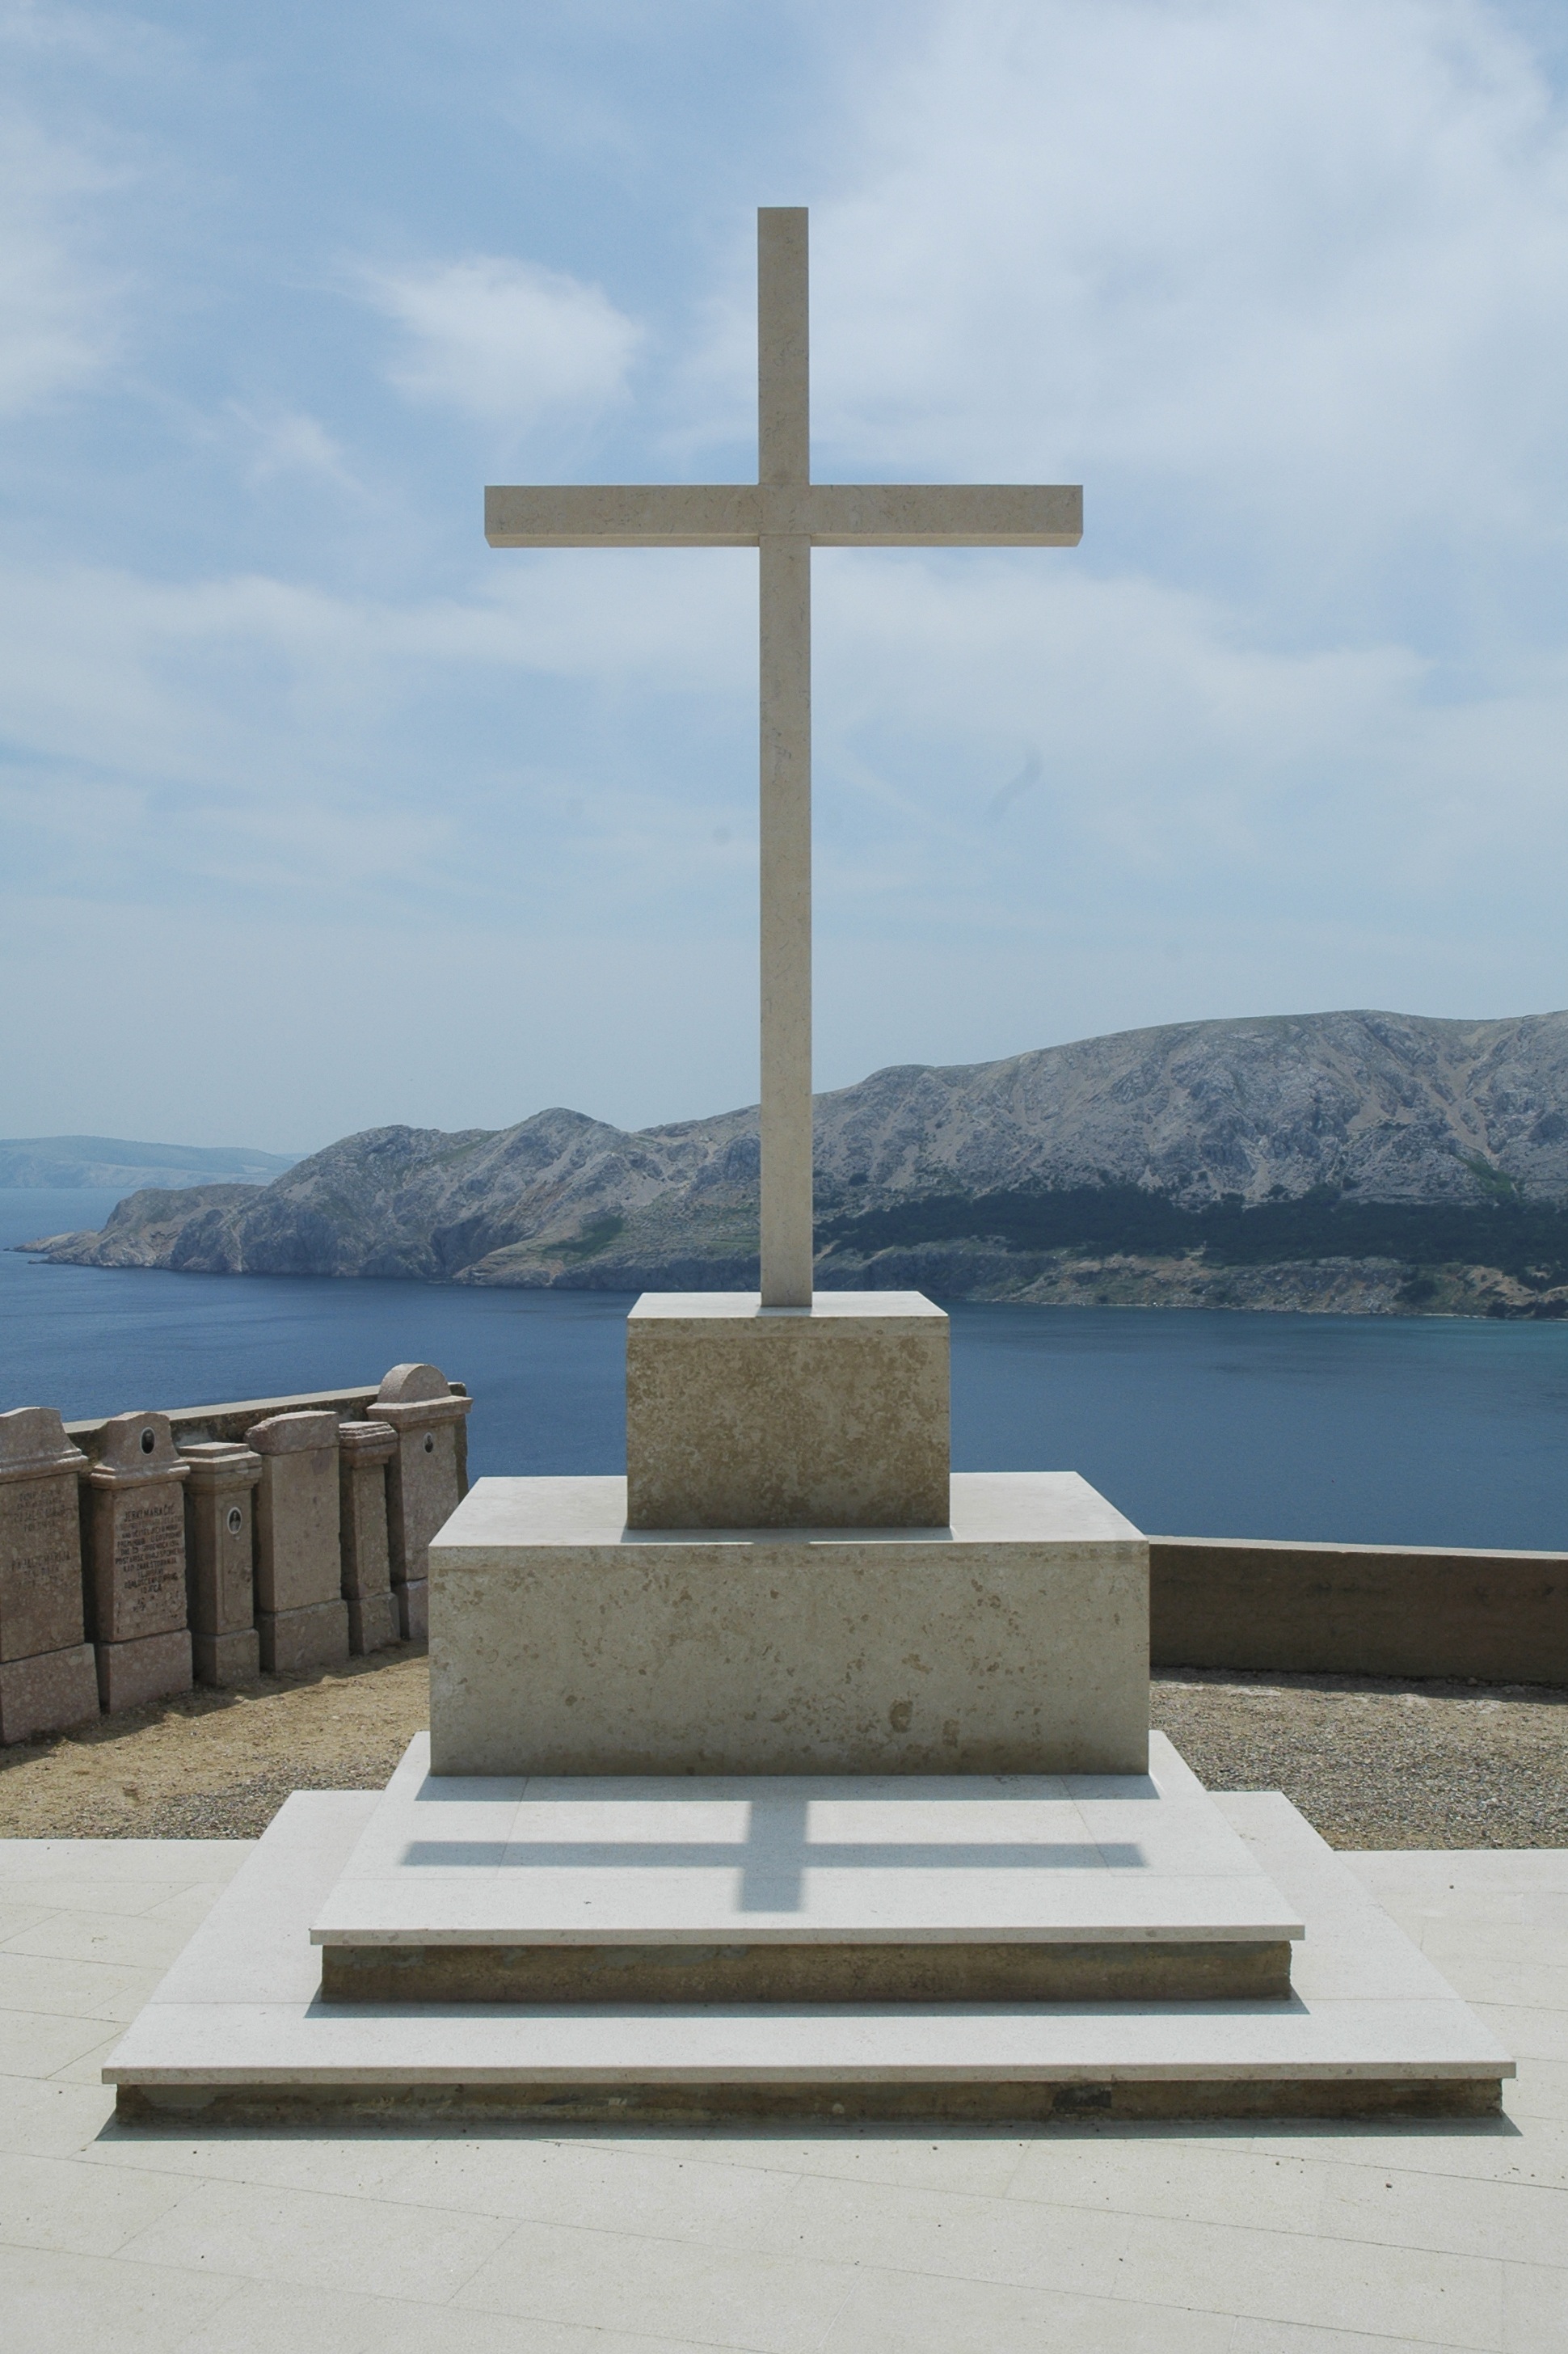
monument, symbol, religion, church, cross, cemetery, sculpture, memorial, croatia, faith, jesus, christianity, krk, baska